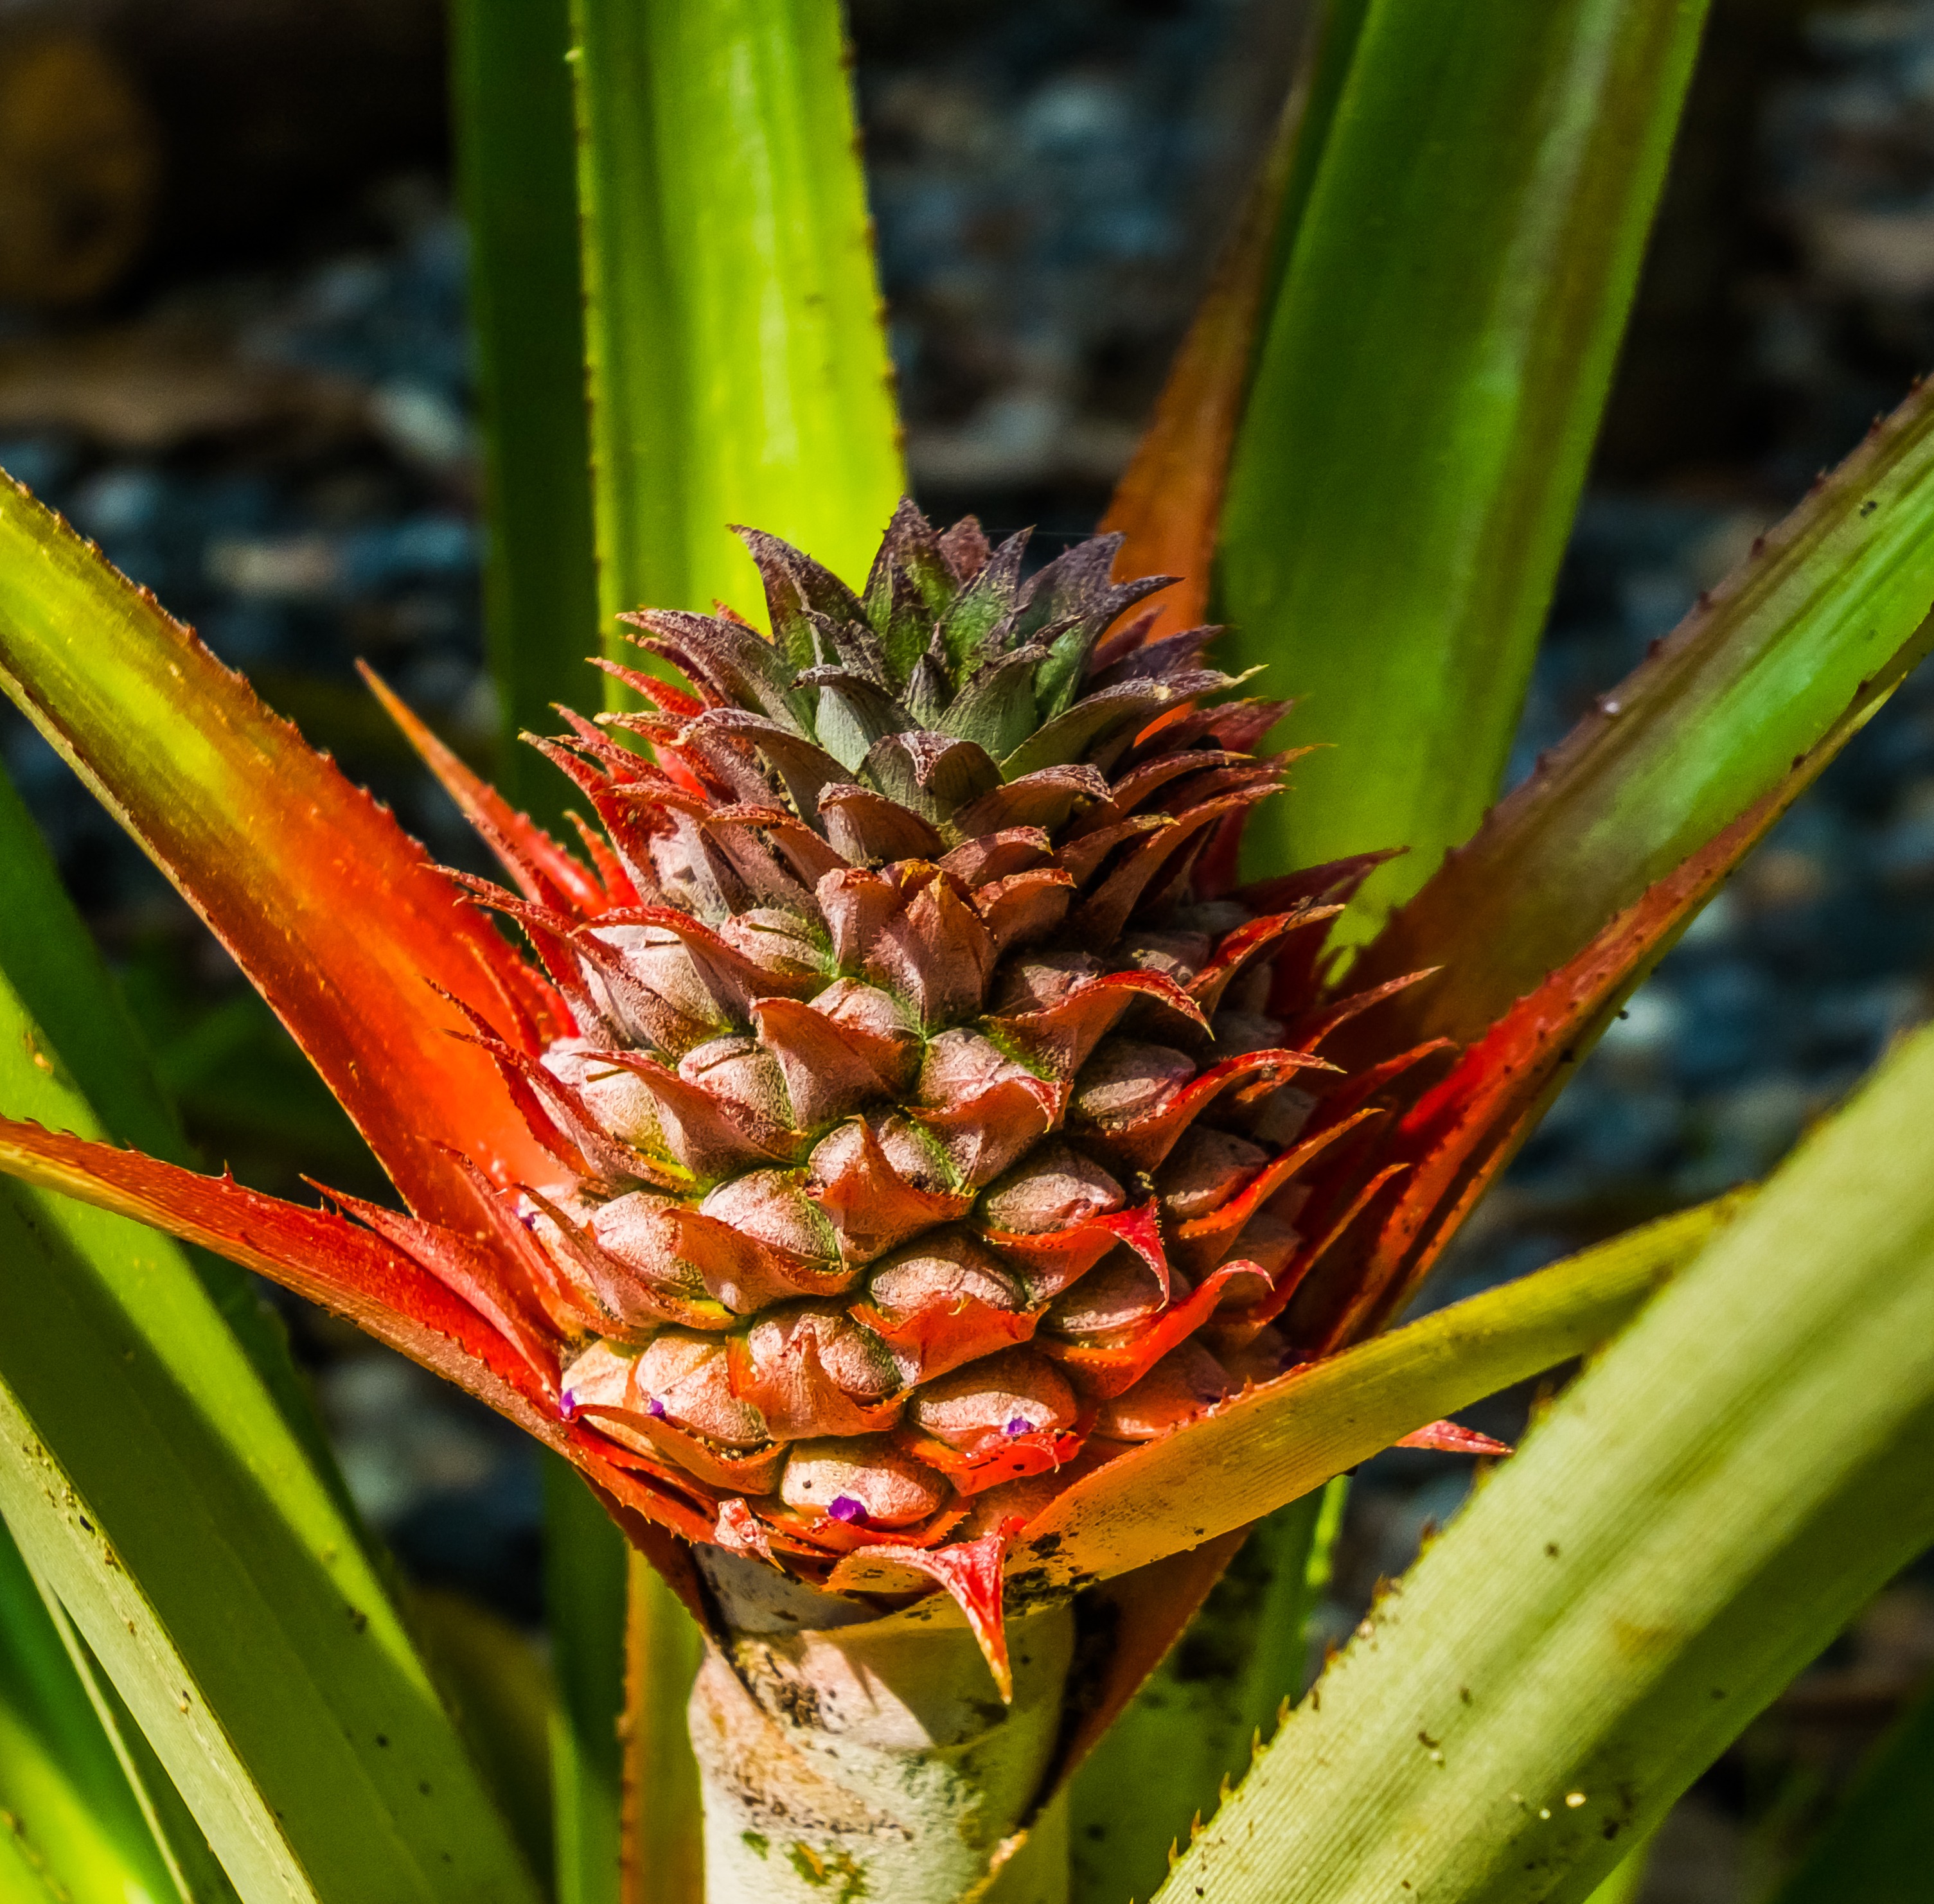
tree, nature, plant, fruit, leaf, flower, green, botany, flora, fauna, pineapple, wildflower, close up, tropics, macro photography, flowering plant, young pineapple, plant stem, land plant, arecales